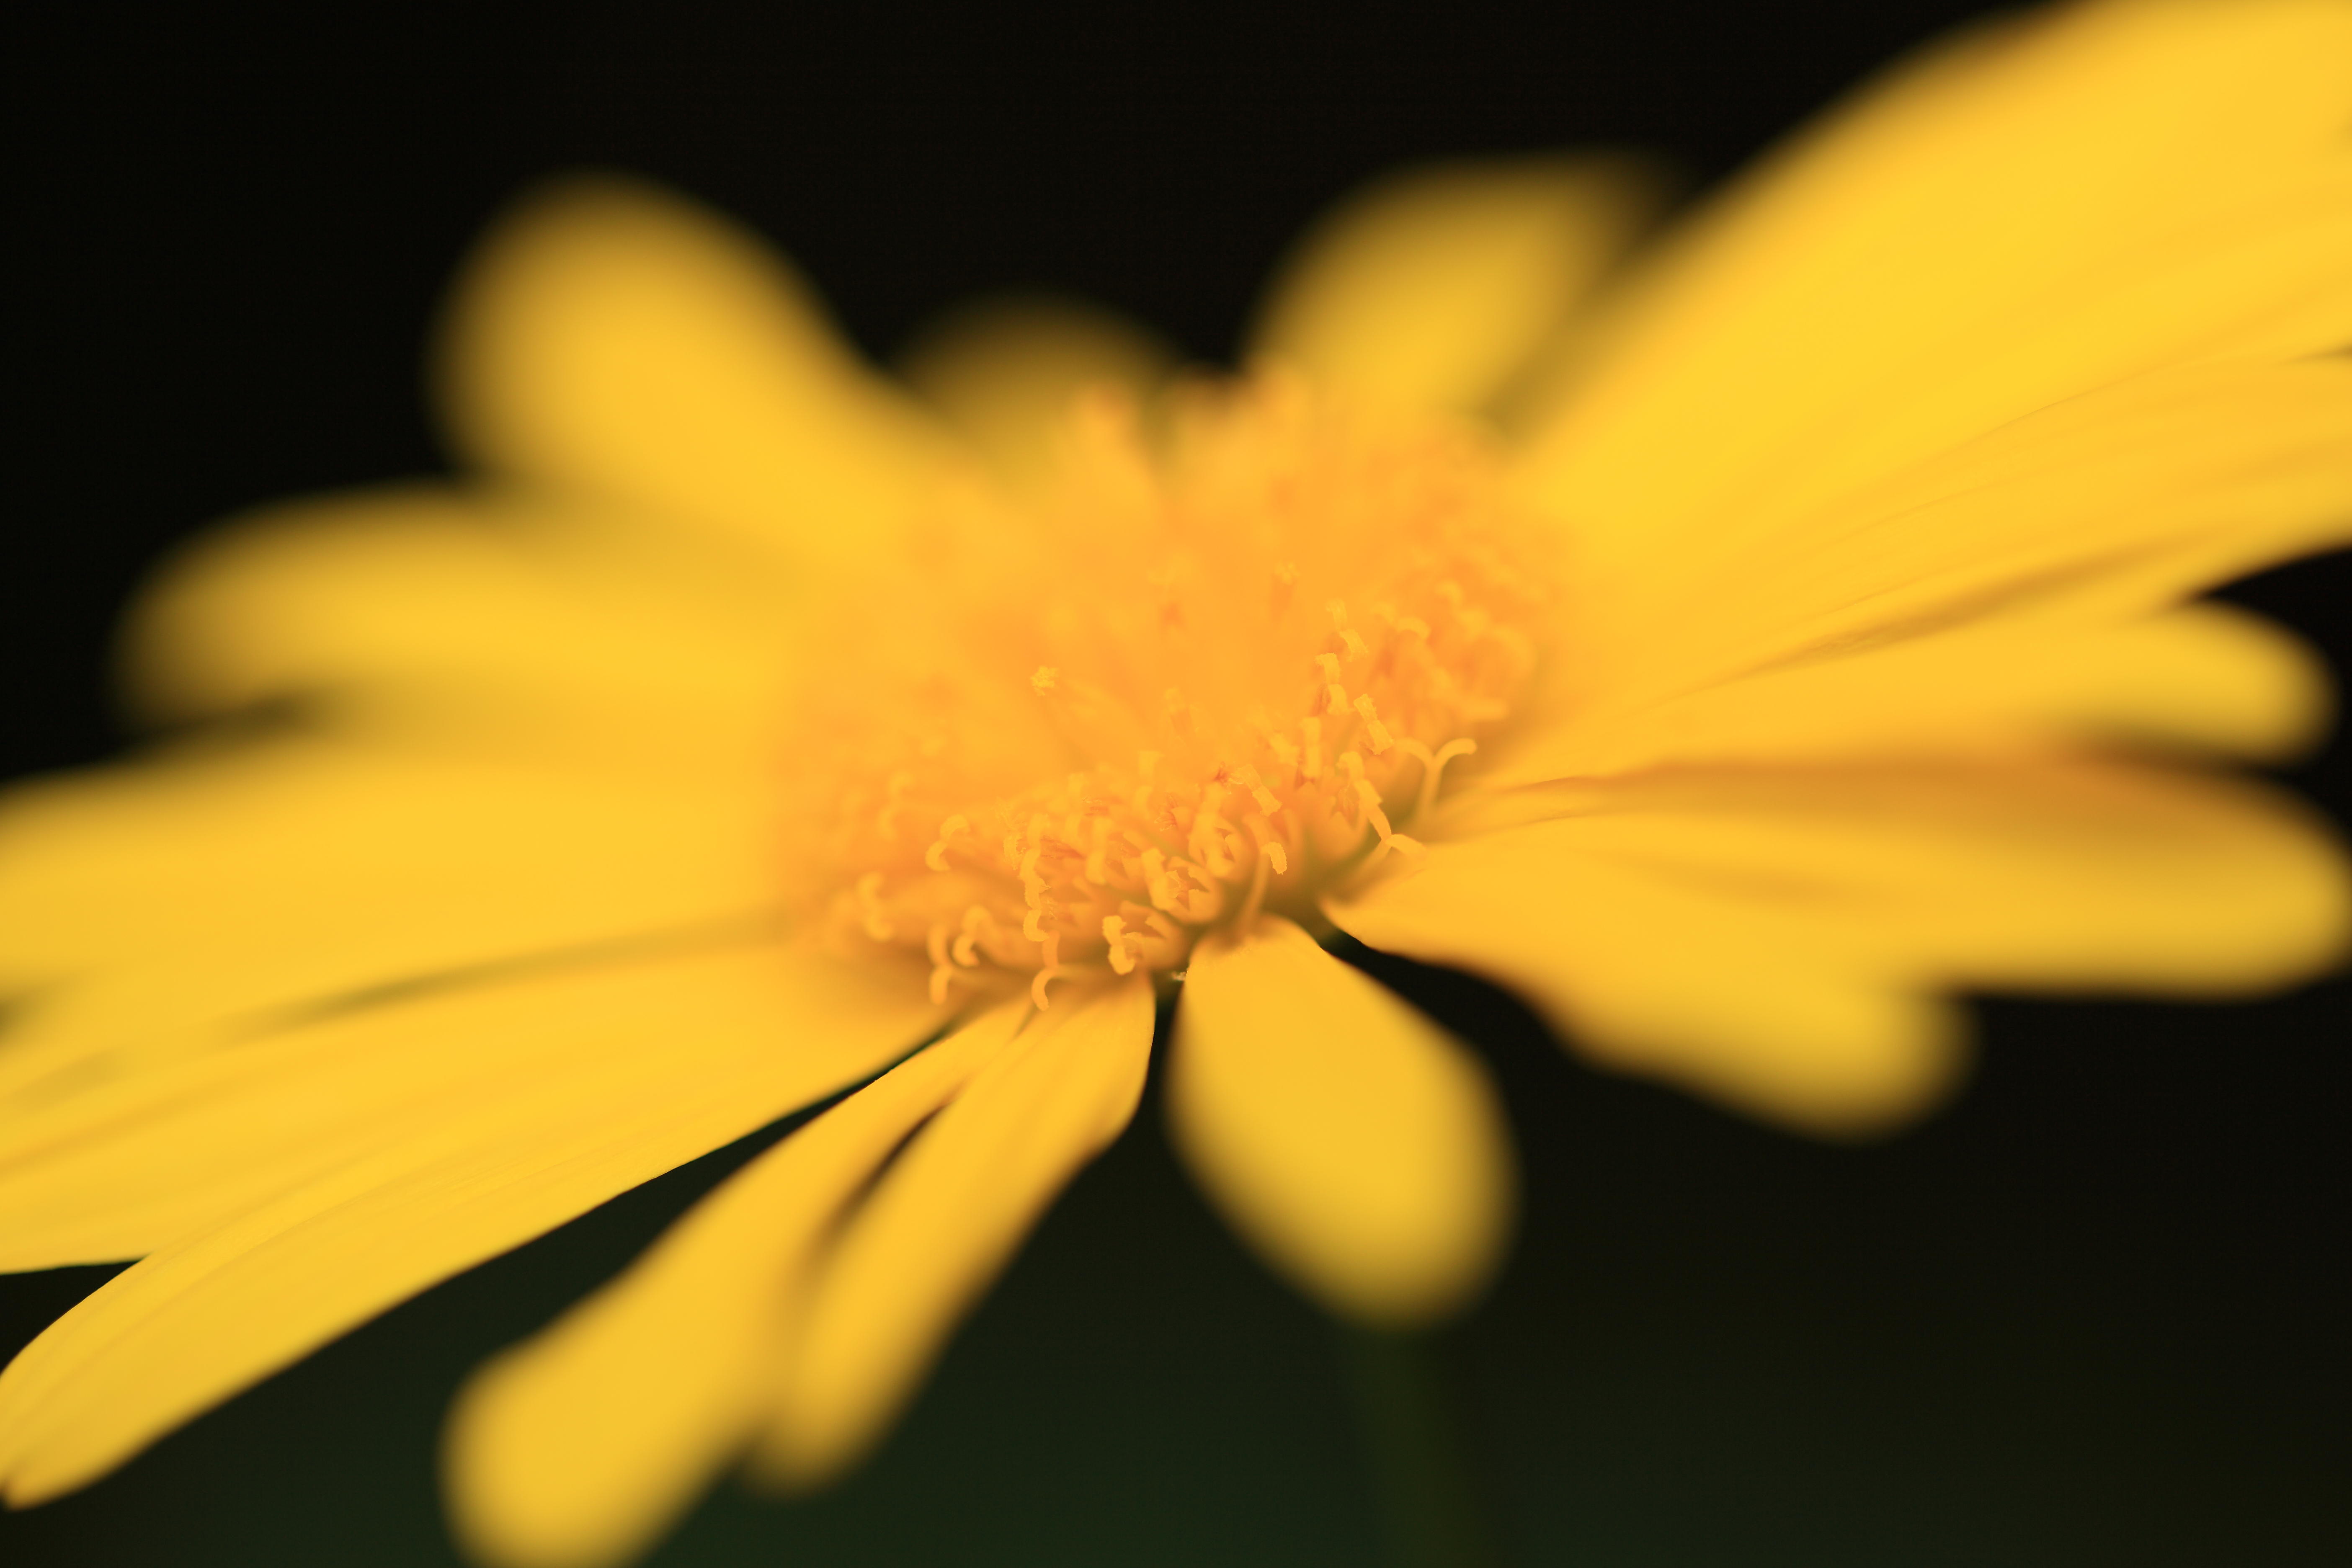
nature, blossom, plant, photography, sunlight, leaf, flower, petal, daisy, pollen, high, macro, canon, botany, yellow, flora, wildflower, close up, 100mm, is, ef, 5d, hires, usm, markii, hi, res, resolution, giap, macro photography, flowering plant, daisy family, plant stem, land plant